Alessandro Vollero

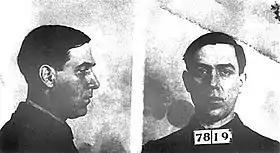
Mug shot of Vollero (1917)

Alessandro Vollero (1889–1959) was a New York mobster and a high-ranking member of the Neapolitan Camorra Navy Street gang in Brooklyn. Vollero served as a lieutenant to gang boss Pellegrino Morano during the Mafia-Camorra War of 1916.